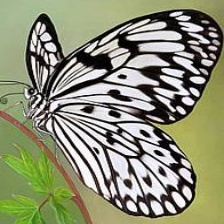
Species: PAPER KITE